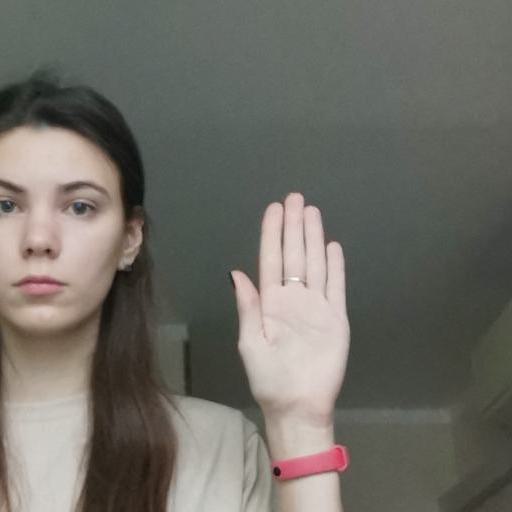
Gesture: stop